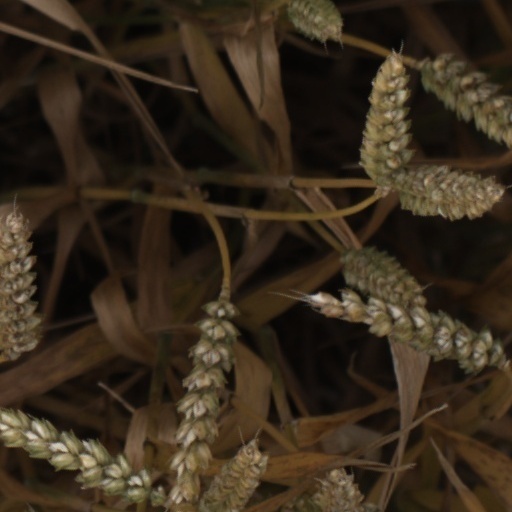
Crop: wheat